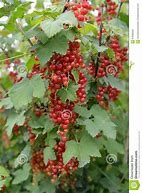
Label: redcurrant